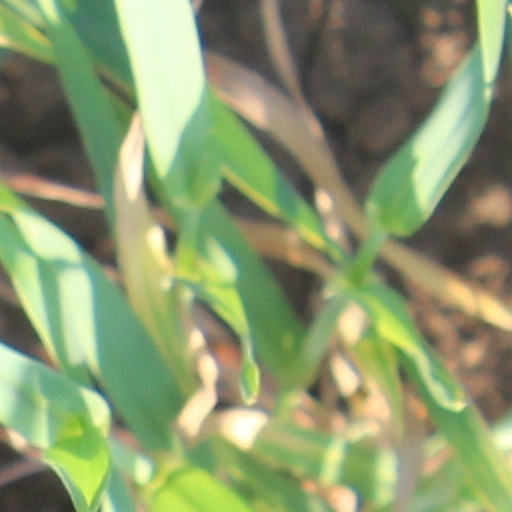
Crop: wheat